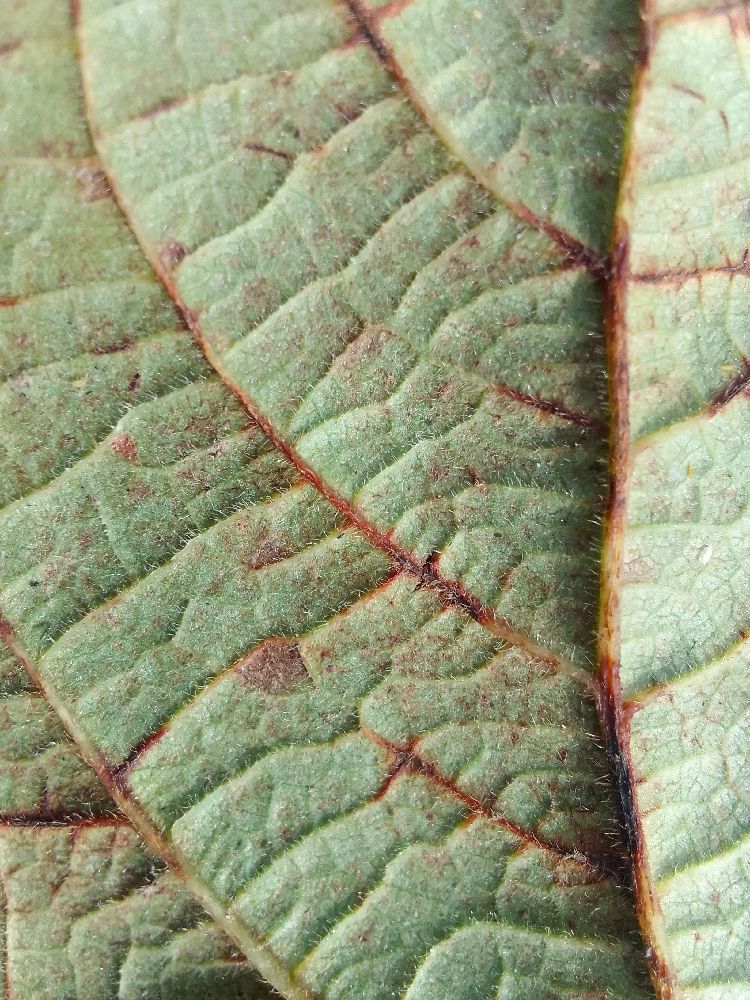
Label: anthracnose